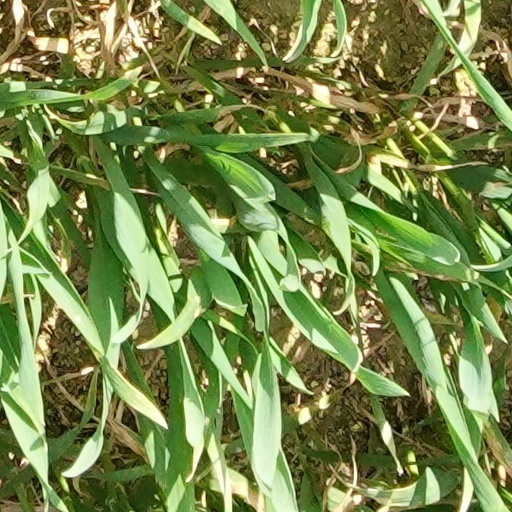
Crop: wheat